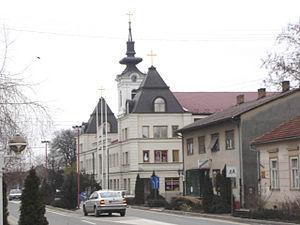
La Šajkaška, en serbe cyrillique Шајкашка, est une région géographique de la province autonome de Voïvodine, en Serbie. Elle est située au sud-est de la Bačka.